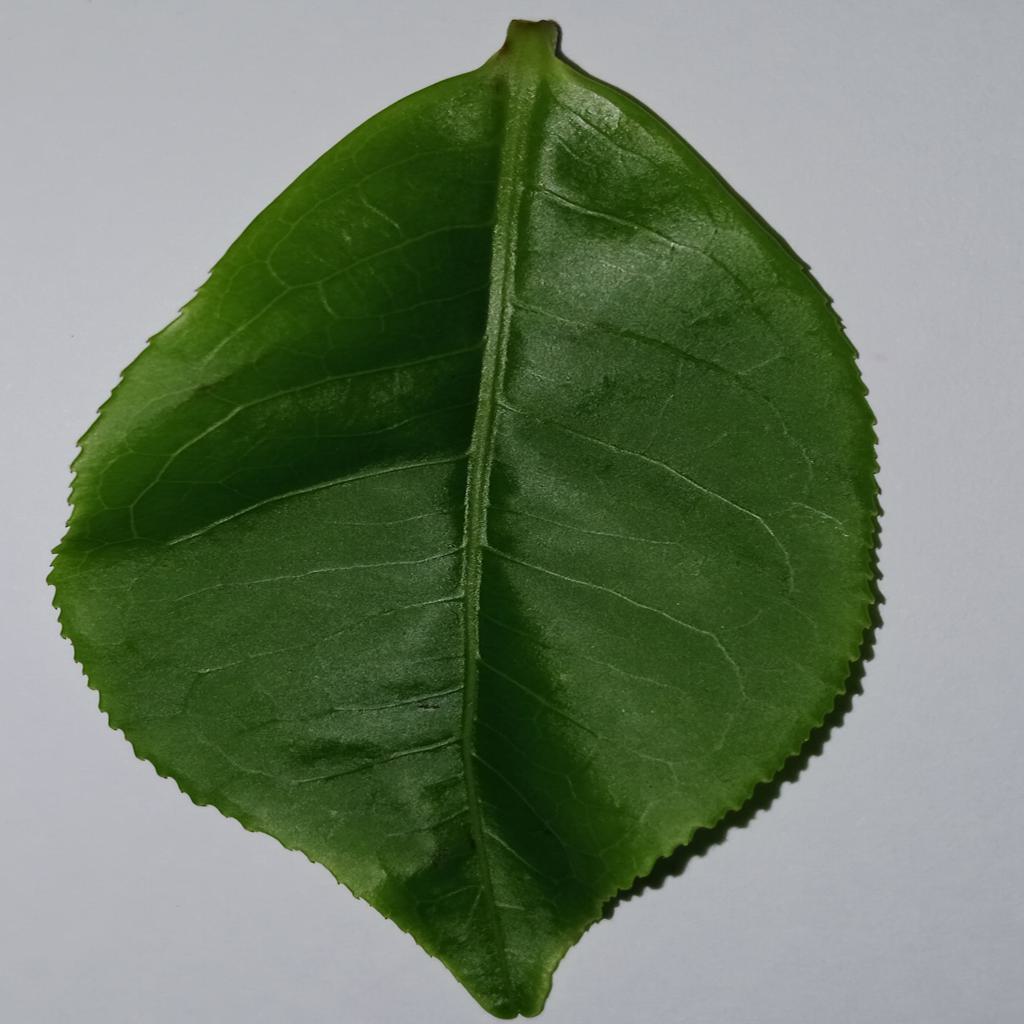
Label: Healthy